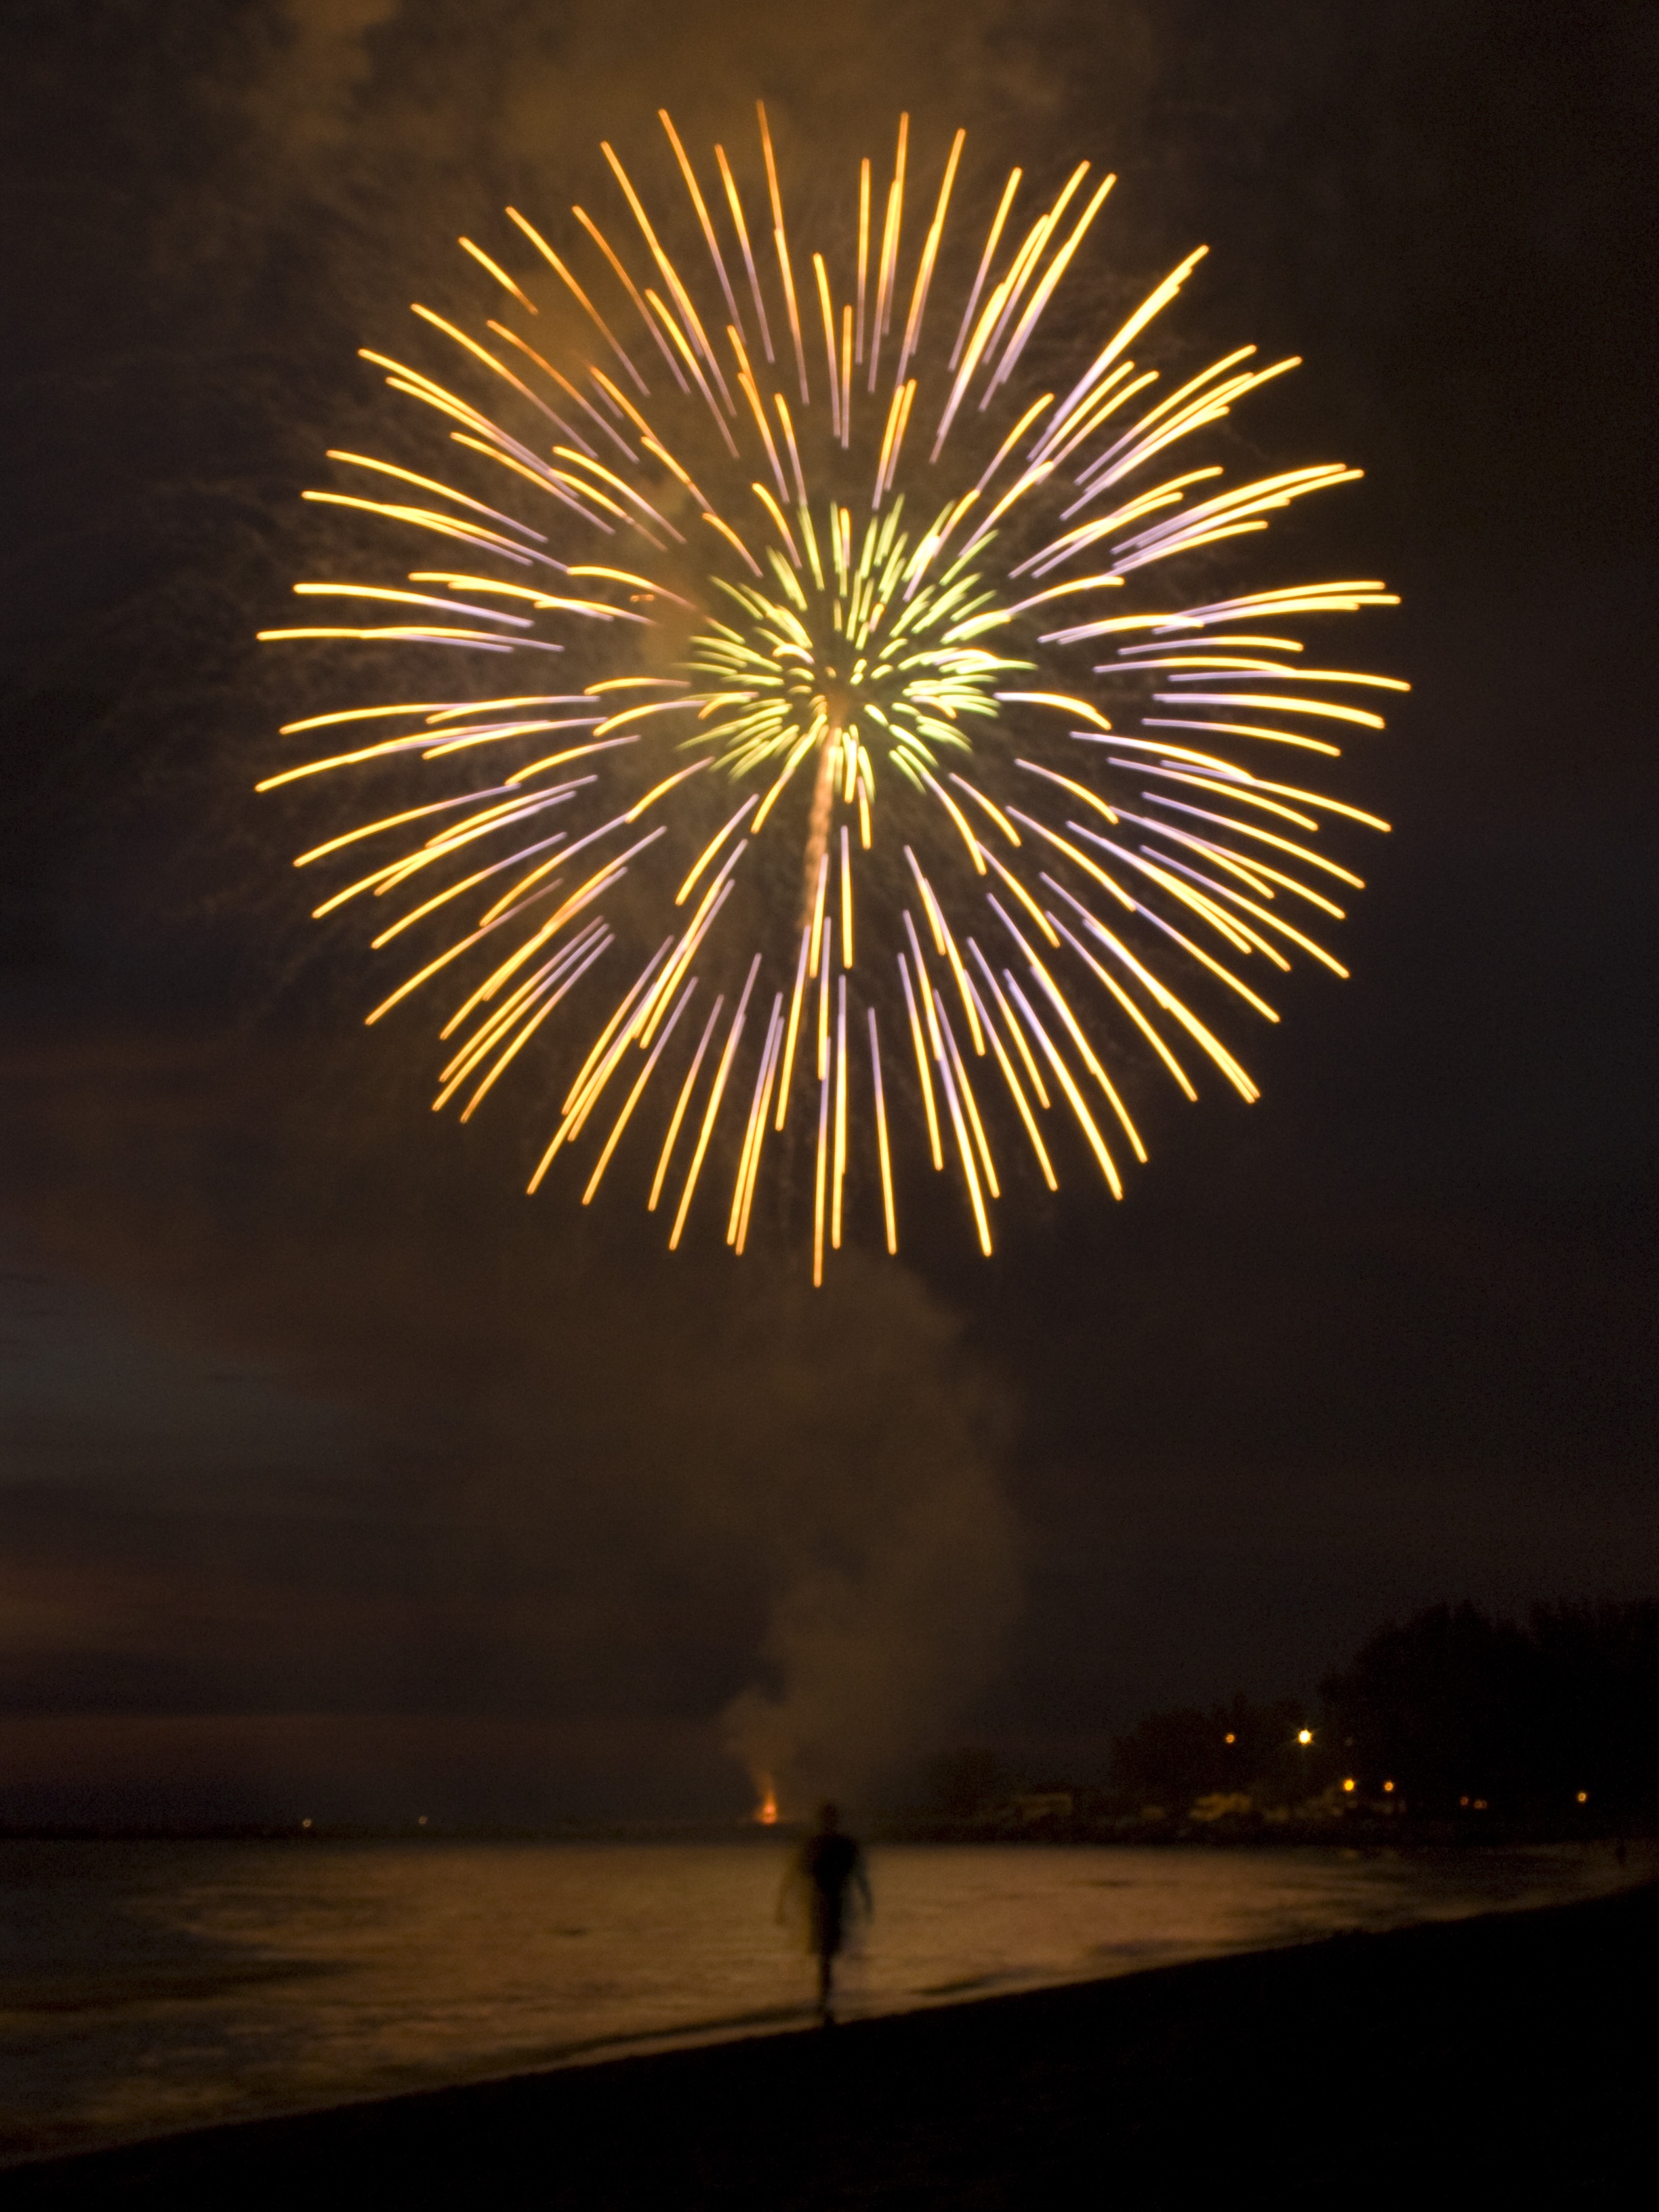
recreation, fireworks, event, outdoor recreation, white fire, white sparks